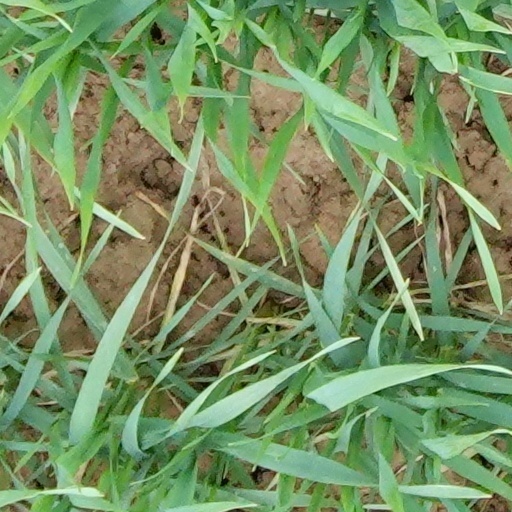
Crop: wheat